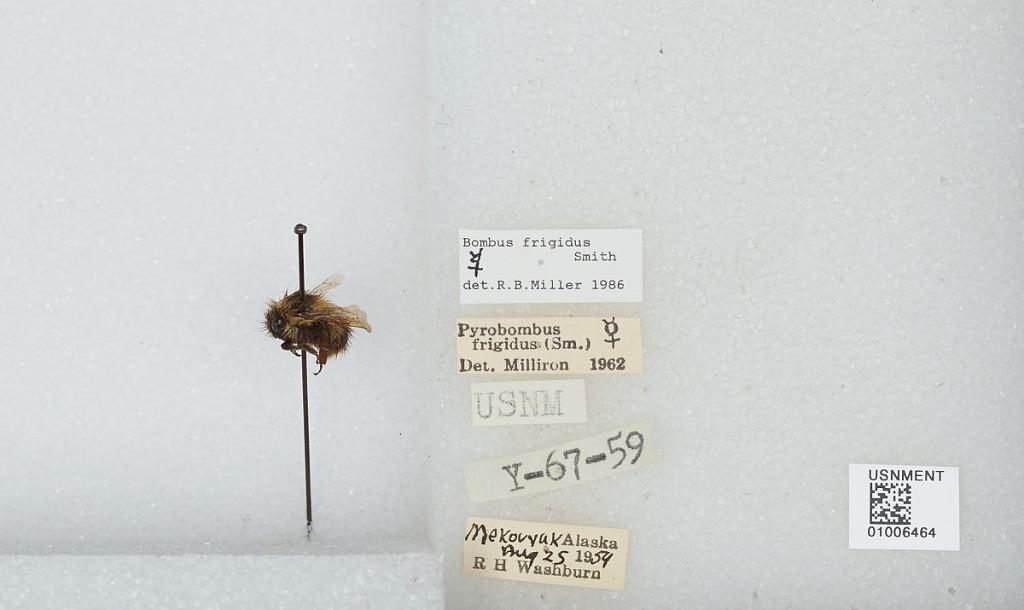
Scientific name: Bombus (Pyrobombus) frigidus Smith
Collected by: R. Washburn
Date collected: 1959-8-25
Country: United States
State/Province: Alaska
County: Bethel
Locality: Mekoryuk
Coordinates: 60.3892, -166.207
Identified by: Miller, R. B.